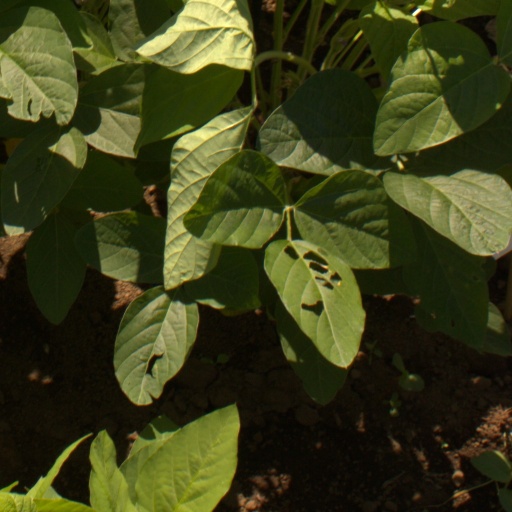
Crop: soybean